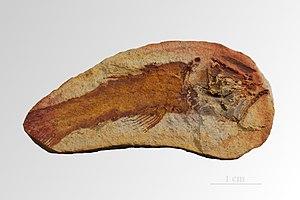
Les Coelacanthiformes, Cœlacanthiformes, ou Cœlacanthes sont un ordre de poissons sarcoptérygiens. Il en existe de nombreux fossiles et deux espèces vivantes connues du genre Latimeria. Ils n'ont que peu évolué morphologiquement depuis 350 millions d'années et ressemblent aux ancêtres aquatiques des vertébrés terrestres. Ils possèdent une poche de gaz avec des parois épaisses qui est le vestige d'un poumon ancestral utilisé lorsque leurs ancêtres vivaient non pas dans les grands fonds, à 100 m ou plus, mais plus proche de la surface, tant dans les eaux marines que douces. Cette caractéristique, ainsi que la forme et le mouvement de ses nageoires l'ont souvent vu qualifier — à tort — de « fossile vivant » ; il est à noter que les appellations, plus techniques, de forme panchronique ou forme transitionnelle, sont tout aussi fautives.
Les Whiteiidae constituent une famille éteinte de poissons à membres charnus.
Whiteia est un genre éteint de poissons à membres charnus rattaché à la famille des Whiteiidae.
Le muséum de Toulouse est un musée d'histoire naturelle et d'ethnologie situé dans le Jardin des Plantes de Toulouse, quartier de Busca-Montplaisir. Le Muséum d'histoire naturelle de Toulouse abrite une collection de plus de deux millions et demi de pièces sur une superficie d'environ 6 000 m², sans compter les annexes extérieures. Il est le deuxième plus grand de France après le Muséum national d'histoire naturelle de Paris.